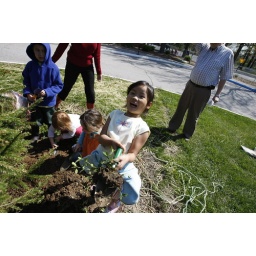
To celebrate Earth Day, Pre-Schoolers helped plant a tree in front of the Lower School this morning.